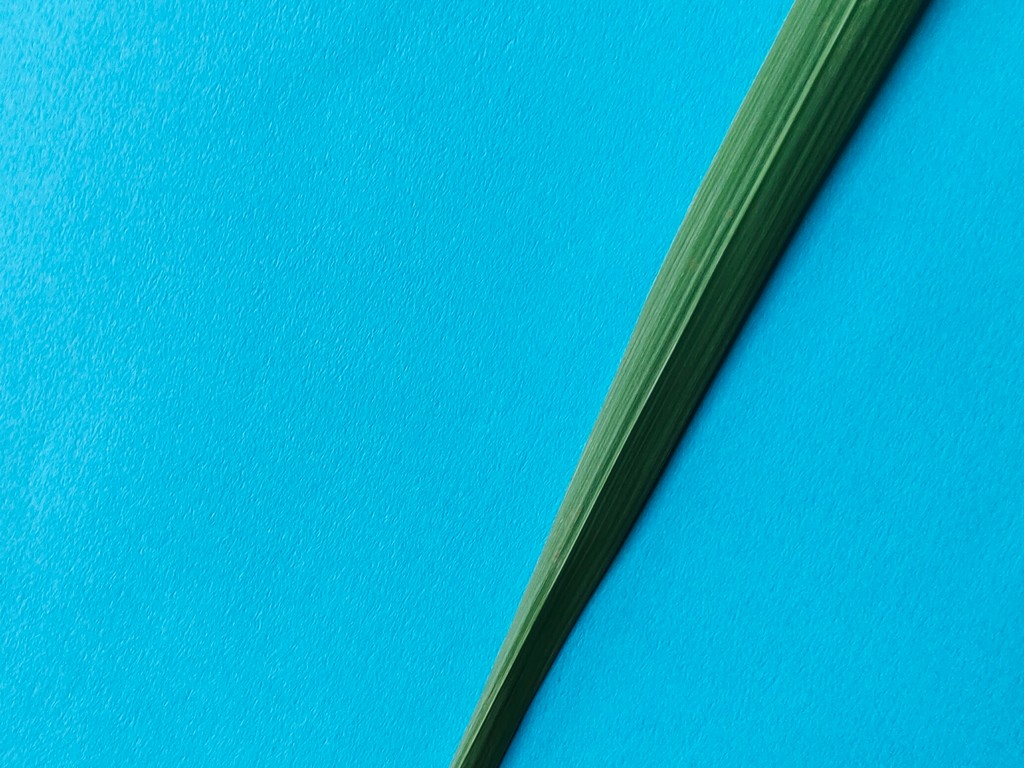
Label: Healthy